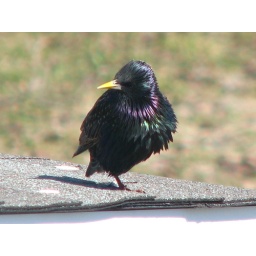
I was surprised to see all the colours in this black bird